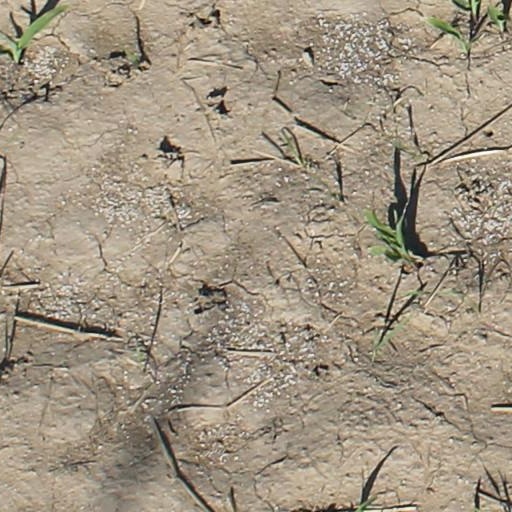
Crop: maize; corn